Urban planning in Communist countries

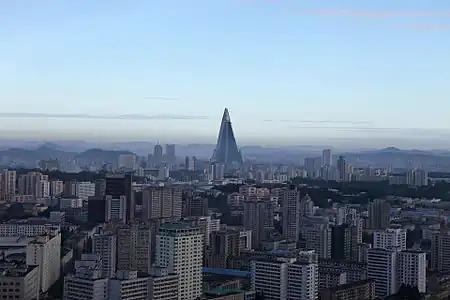
Skyline of Pyongyang

In the mid-1980s the concept of systematization found new life, applied primarily to the area of the nation's capital, Bucharest. Nearby villages were demolished, often in service of large-scale projects such as a canal from Bucharest to the Danube – projects which were later abandoned by Romania's post-communist government. Most dramatically, eight square kilometers in the historic center of Bucharest were leveled. The demolition campaign erased many monuments including 3 monasteries, 20 churches, 3 synagogues, 3 hospitals, 2 theaters and a noted Art Deco sports stadium. This also involved evicting 40,000 people with only a single day's notice and relocating them to new homes, in order to make way for the grandiose Centrul Civic and the immense Palace of the People, a building second in size only to the Pentagon.